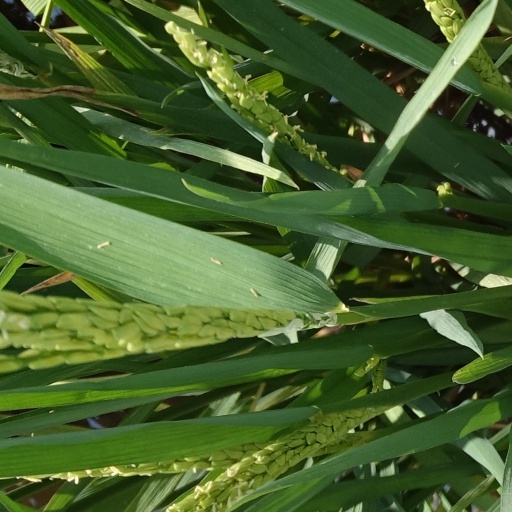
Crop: rice